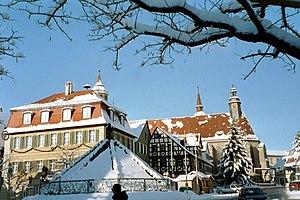
Feuchtwangen est une ville allemande de Bavière, dans l'arrondissement d'Ansbach et le district de Moyenne-Franconie.